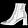
Label: Ankle boot